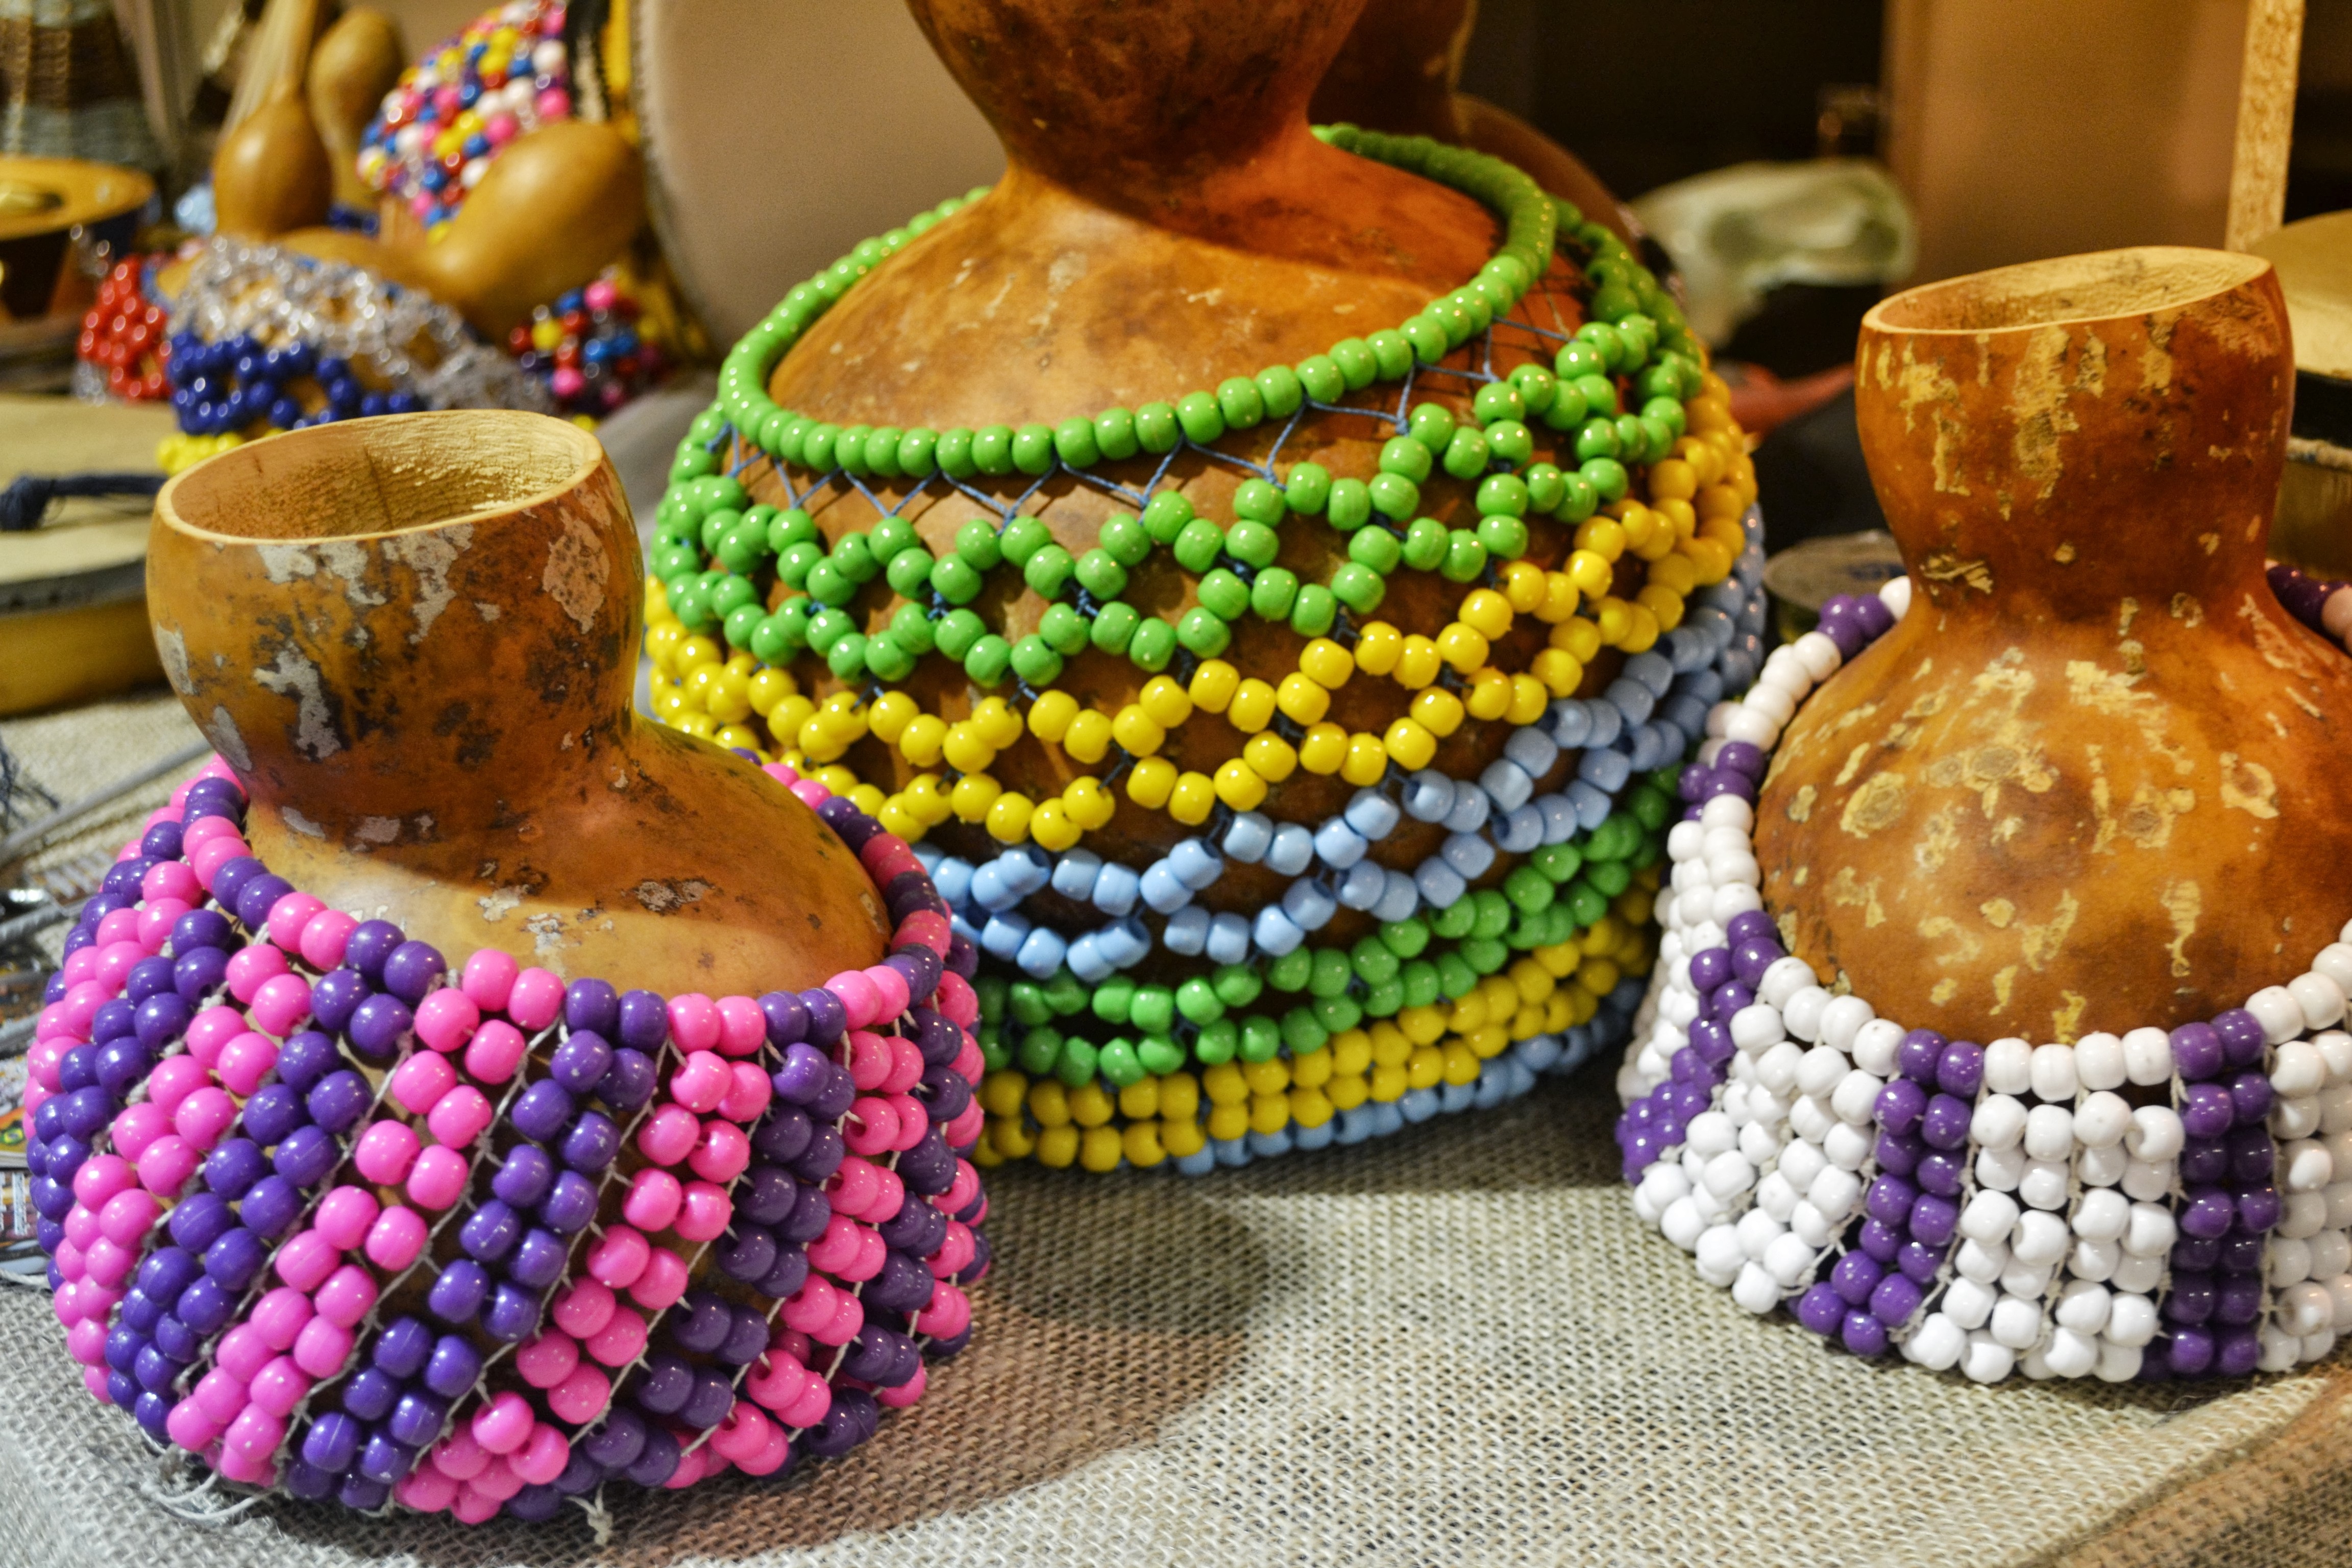
food, baking, dessert, crochet, art, african, pernambuco, ab, maracatu